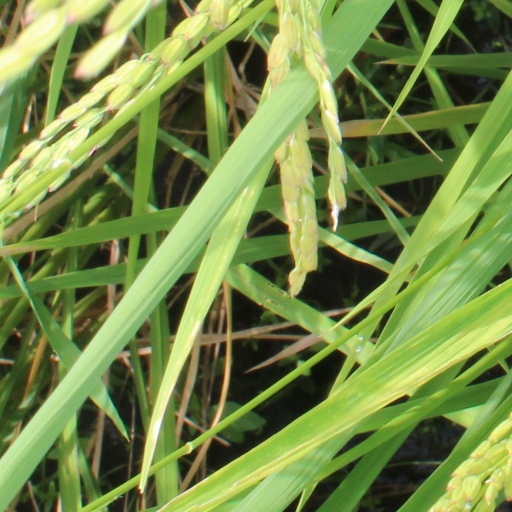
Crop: rice